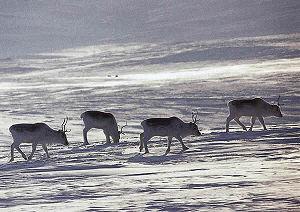
La toundra du Haut-Arctique est une écorégion terrestre nord-américaine du type toundra du World Wildlife Fund
Le caribou de Peary est une sous-espèce de caribou vivant dans l'archipel des îles arctiques canadiennes dans les Territoires du Nord-Ouest et du Nunavut et sur la côte nord-ouest du Groenland Ceci en fait la sous-espèce de caribou la plus septentrionale et aussi la plus petite, en termes de mensurations. Les populations totaliseraient environ 10 000 caribous, les plus pessimistes annoncent 3 000 individus.